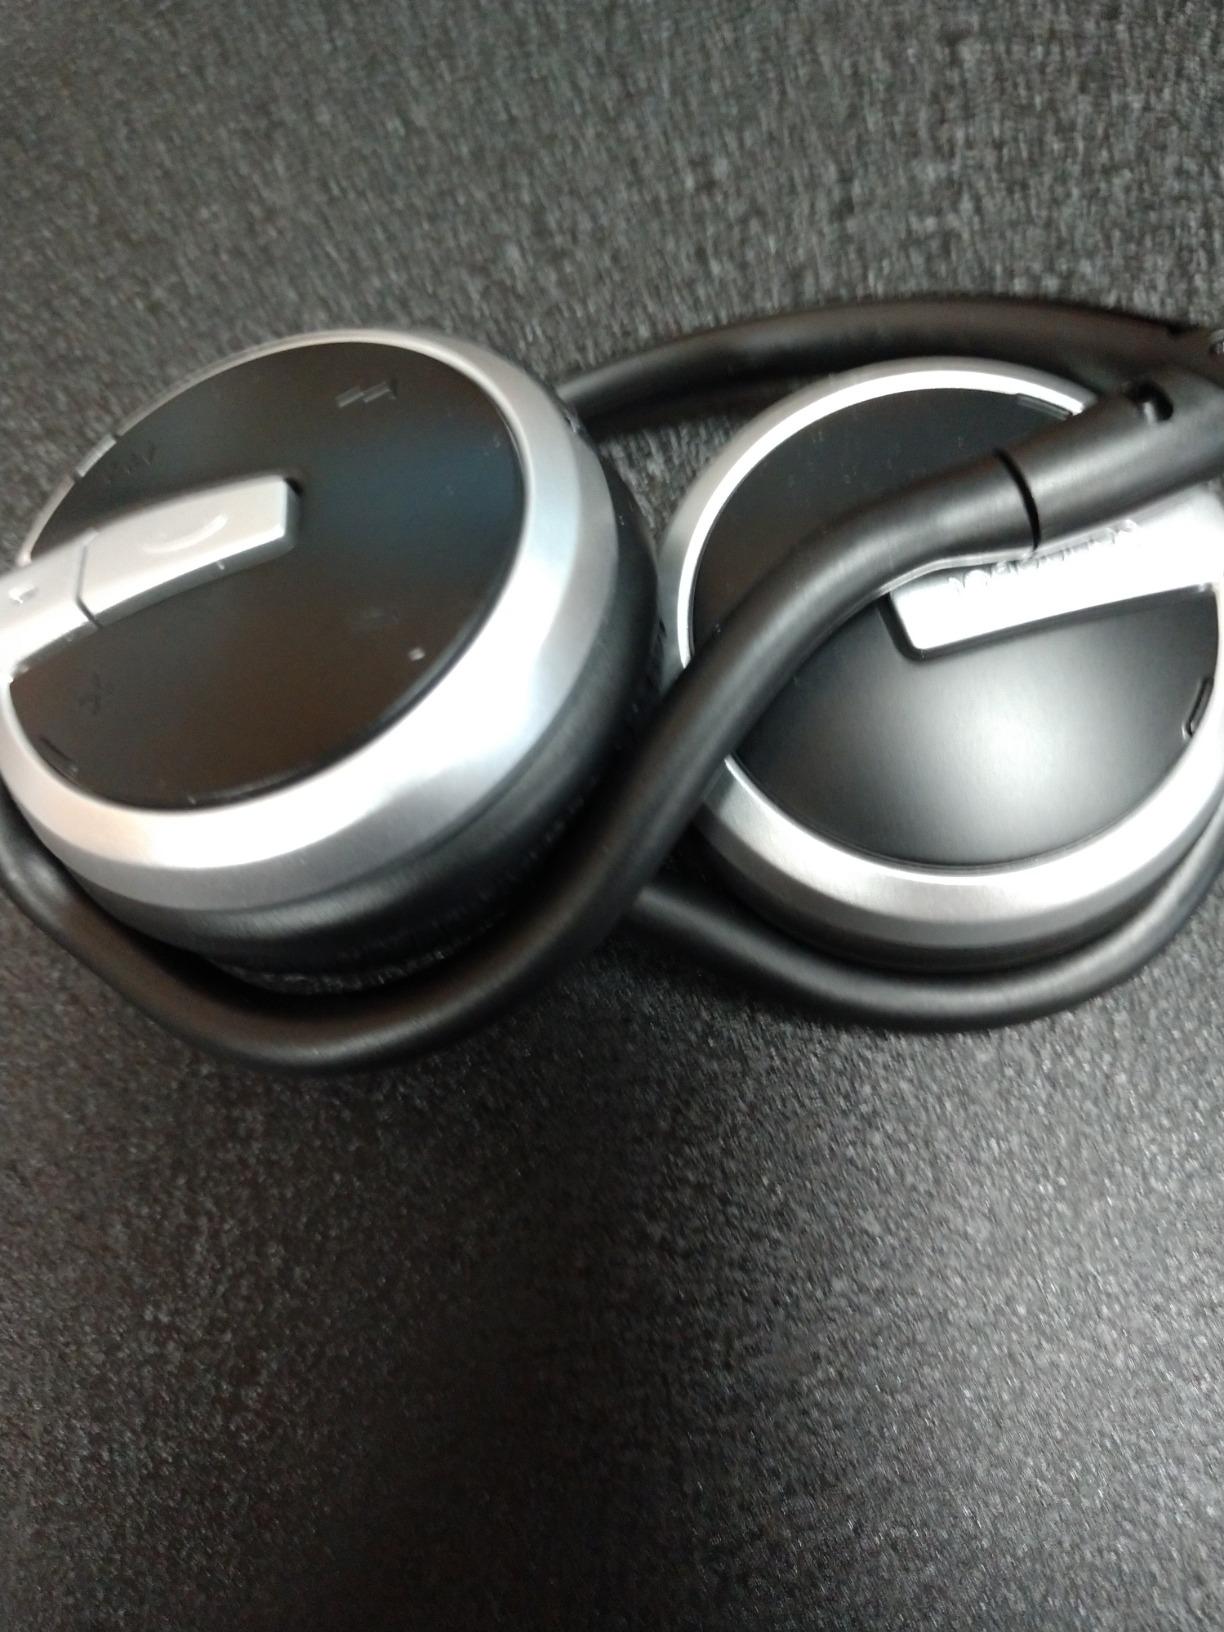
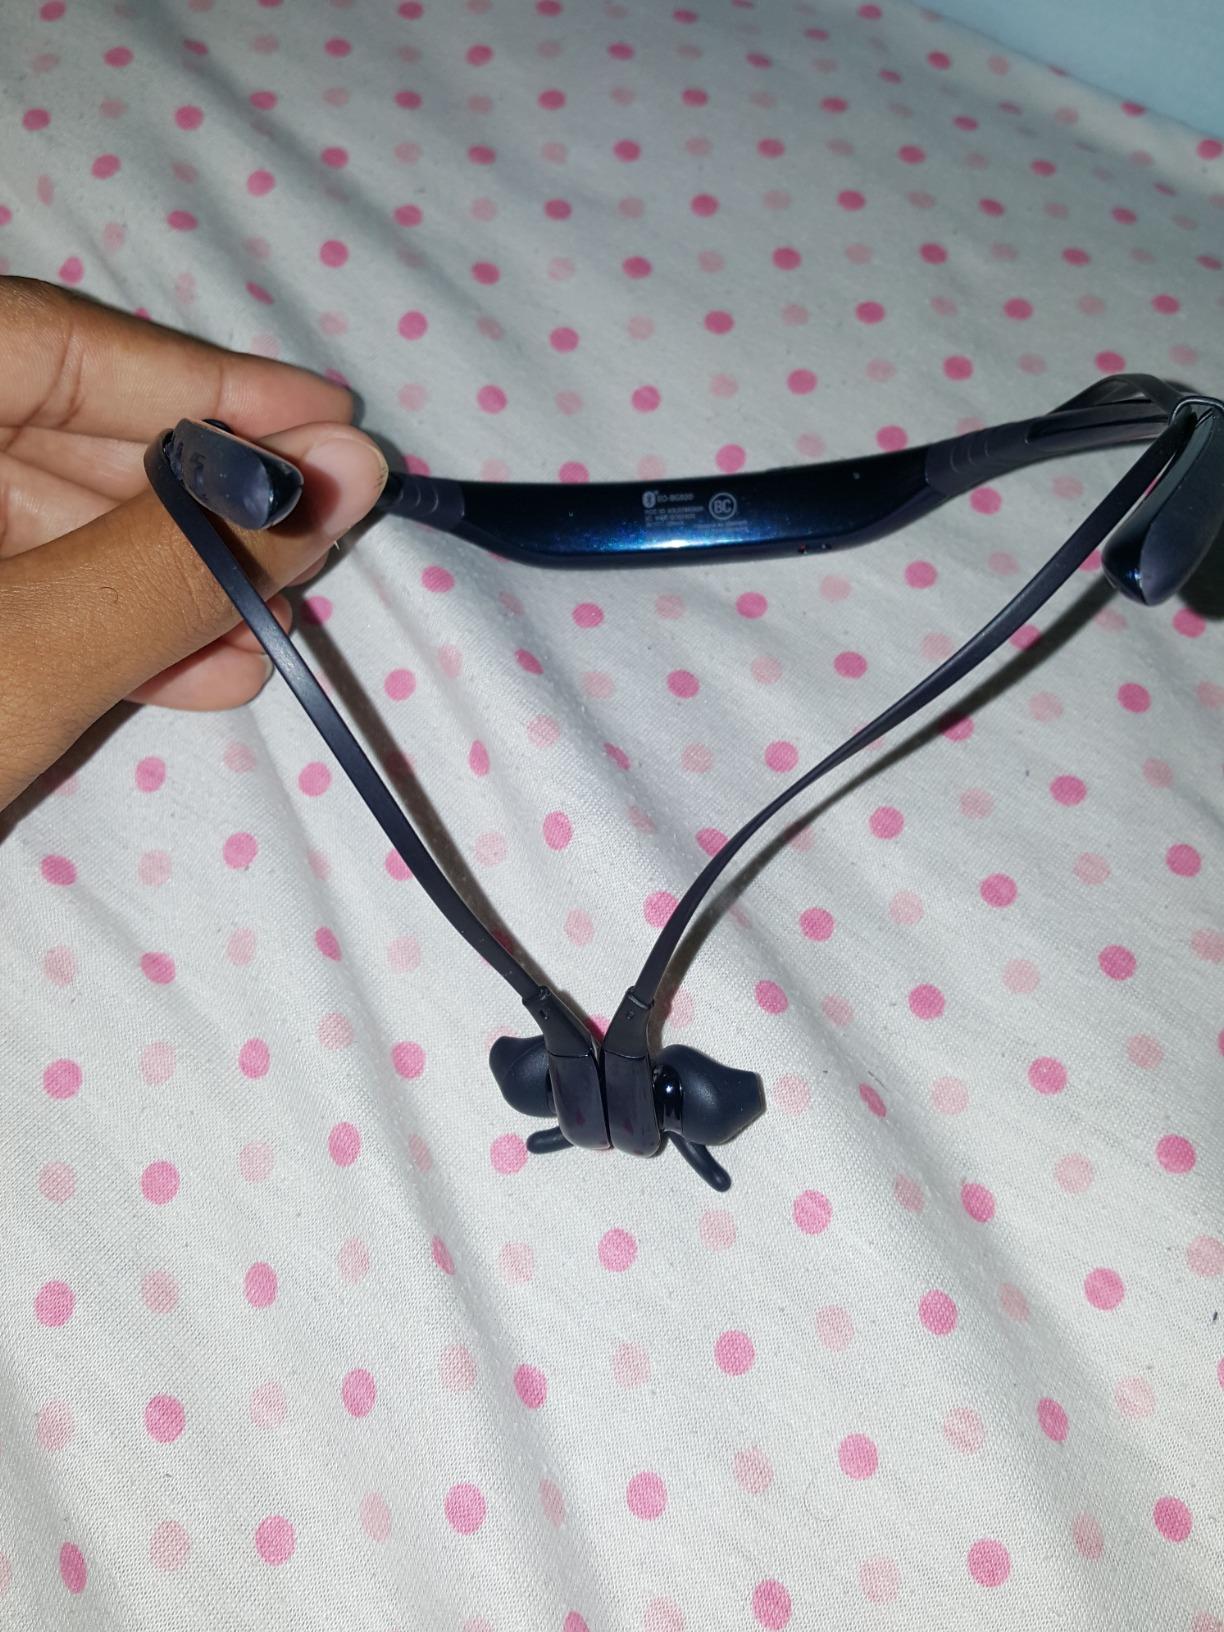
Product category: headphones
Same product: no